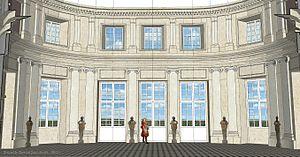
Essai de restitution du salon depuis l'entrée, par le Grand Escalier. Vers 1695.
Le château de Meudon, dit château royal de Meudon, palais impérial de Meudon ou Domaine national de Meudon, est un château français situé à Meudon, dans le département des Hauts-de-Seine. Il est notamment la résidence de la duchesse d'Étampes, du cardinal de Lorraine, d'Abel Servien, de Louvois ainsi que de Monseigneur, dit le Grand Dauphin, qui lui adjoint en annexe le château de Chaville. Incendié en 1795 et en 1871, le Château-Neuf, dont la démolition est un temps envisagée, est conservé pour sa majeure partie. Il est transformé à partir de 1878 en observatoire servant de réceptacle à une lunette astronomique, avant d'être rattaché à l'Observatoire de Paris en 1927.